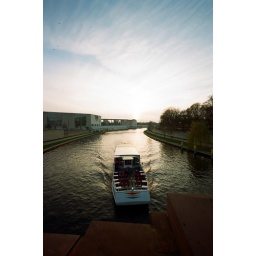
Tourist's boat from the bridge in Willy Brandt Strasse.